Question: How many people are in this picture?
Tambaya: Nawane adadin mutanen cikin wannan hoton?
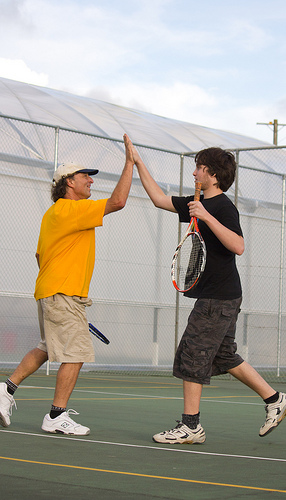
Answer: 2
Amsa: 2